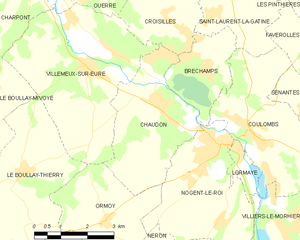
Carte de Chaudon et des communes limitrophes.